Vladimir Martynov

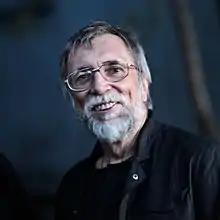
Vladimir Martynov in 2014

Vladimir Ivanovich Martynov (Russian: Владимир Иванович Мартынов) (Moscow, 20 February 1946) is a Russian composer, known for his compositions in the concerto, orchestral music, chamber music, and choral music genres.